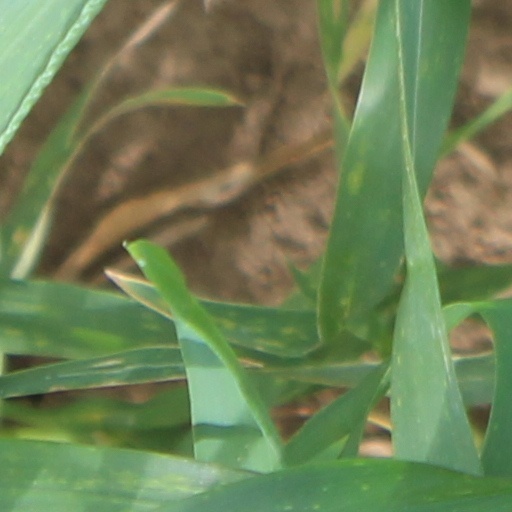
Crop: wheat